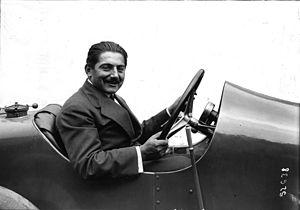
Georges Boillot, né le 3 août 1884 à Valentigney et mort le 19 mai 1916 près de Vadelaincourt dans un combat aérien, est un pilote automobile et pilote d'avion français.